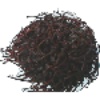
Label: Rambutan 1